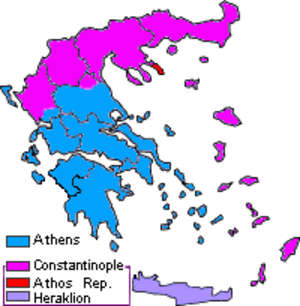
L'organisation territoriale de l'église orthodoxe en Grèce